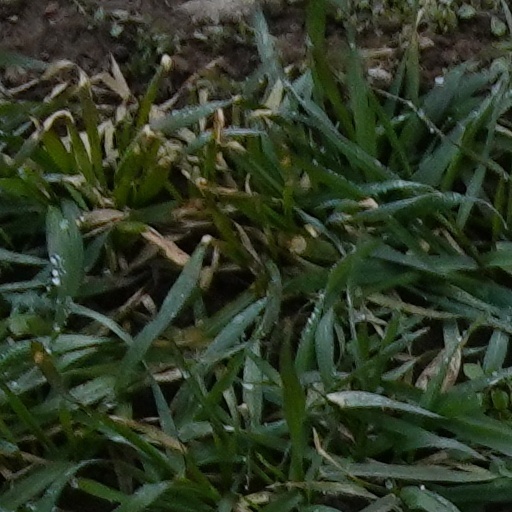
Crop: wheat